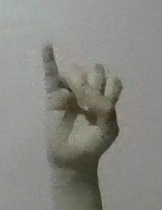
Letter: meem